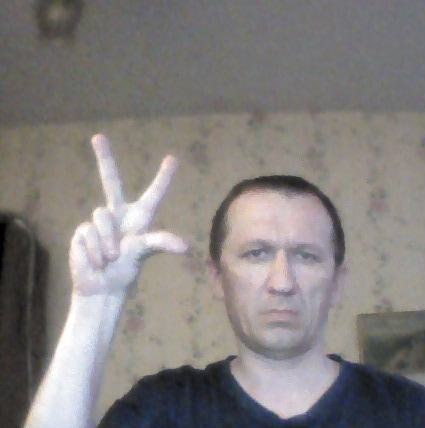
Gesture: three2